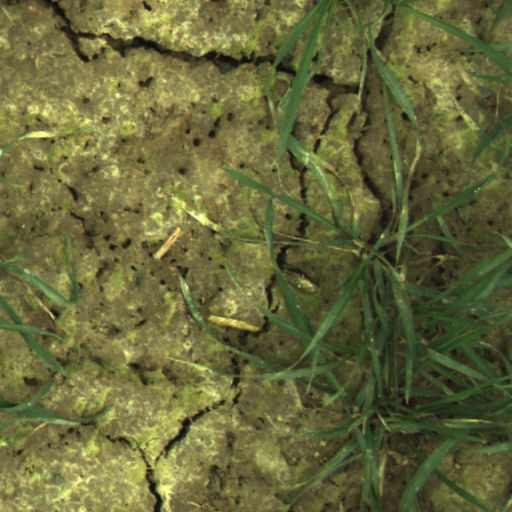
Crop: wheat